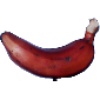
Label: Banana Red 1